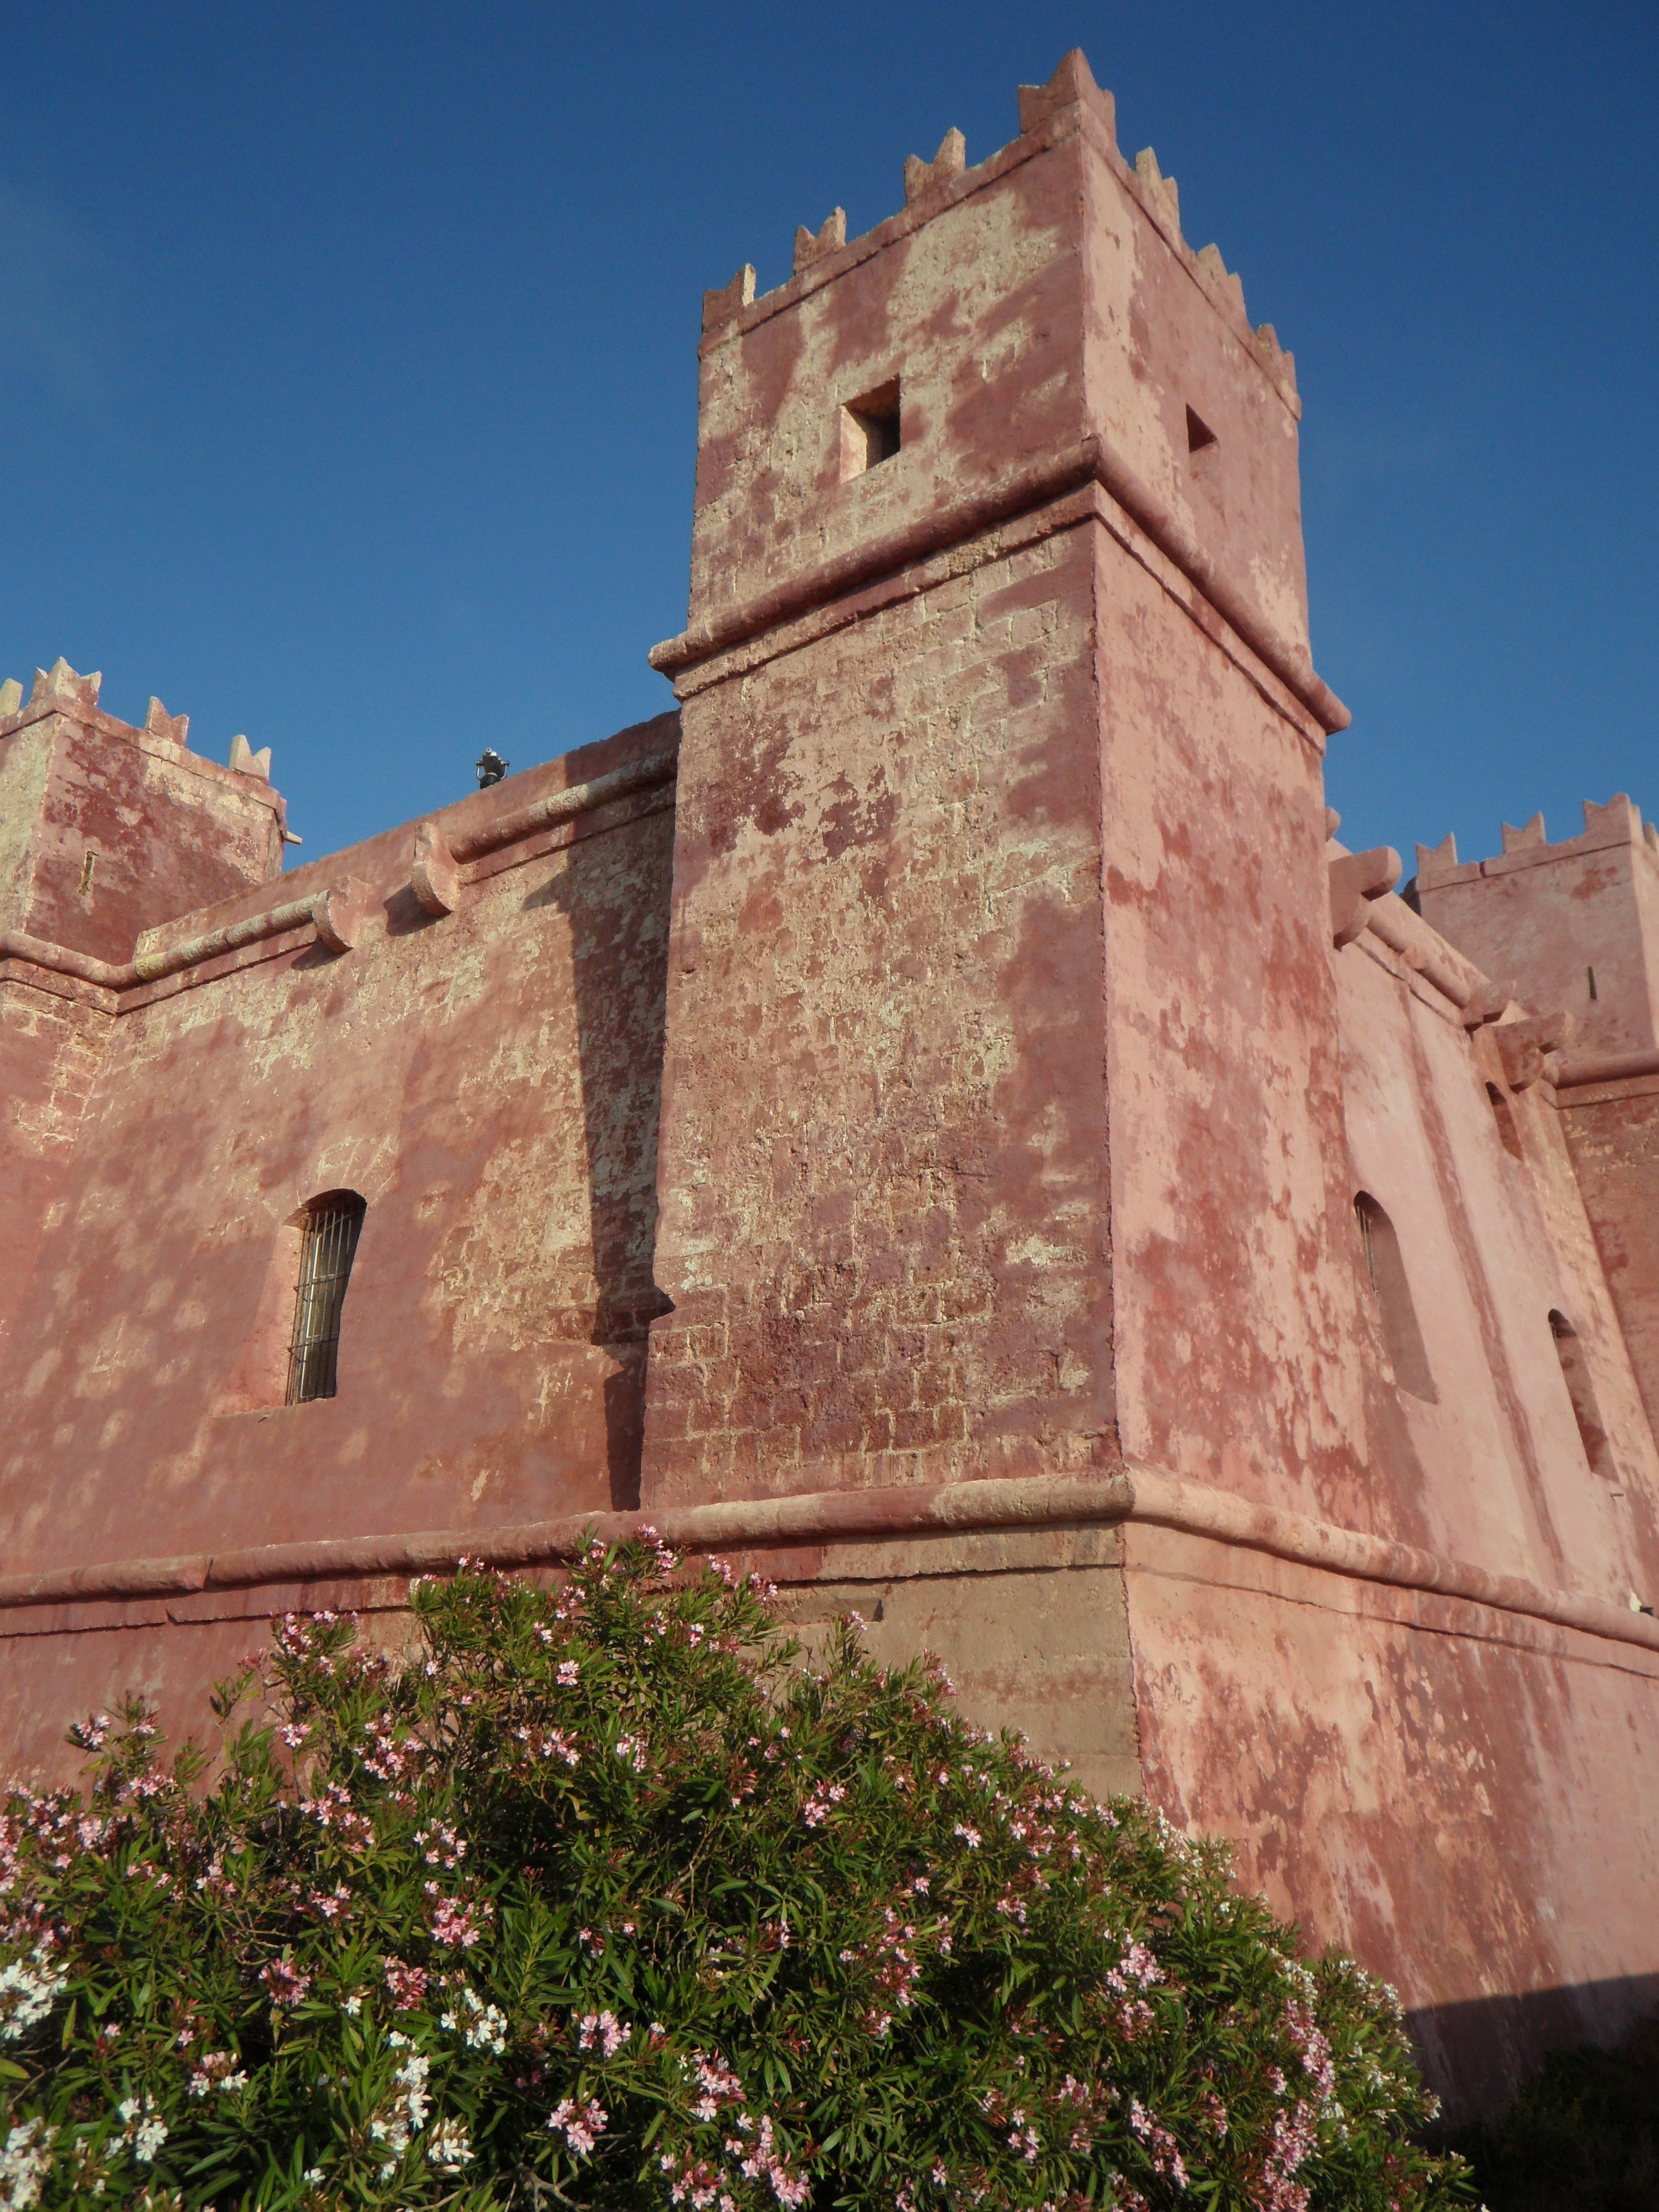
town, building, red, tower, castle, church, cathedral, fortification, tourism, place of worship, fortress, achitecture, ruins, monastery, malta, middle ages, masonry, sublime, defense, pride, ward, knight's castle, historic site, ancient history, red tower